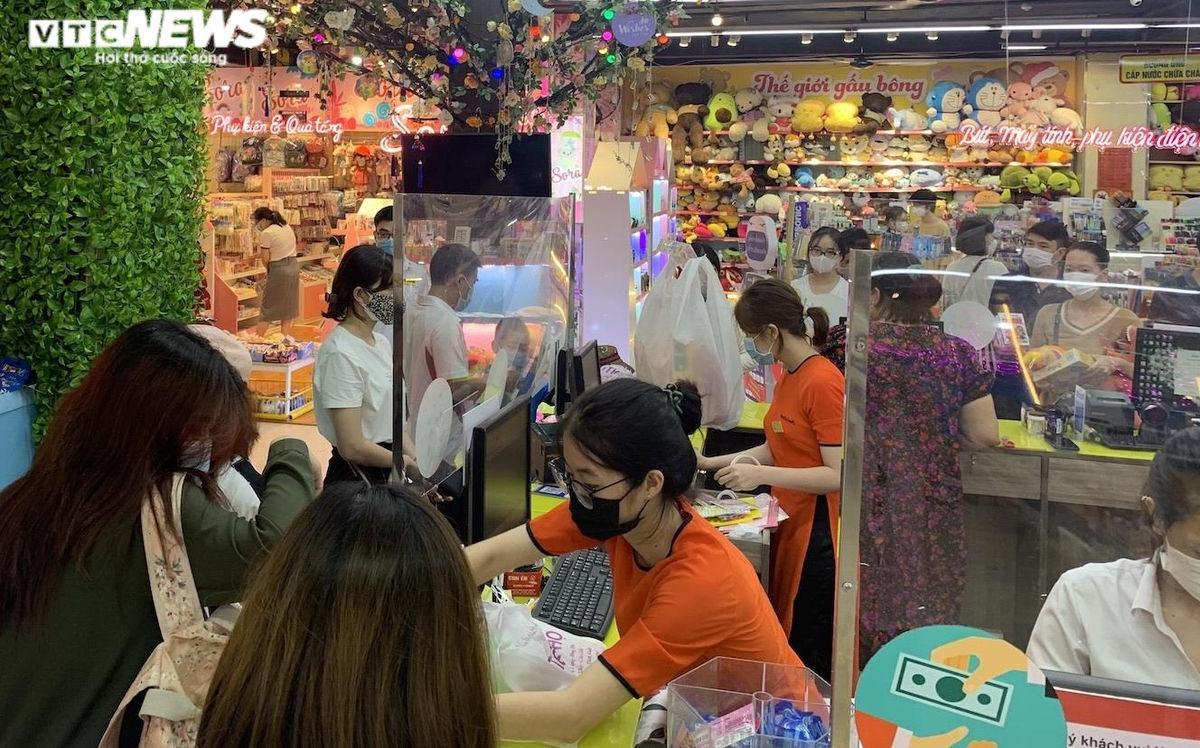
có hai nhân viên tính tiền đang đứng ở quầy thu ngân